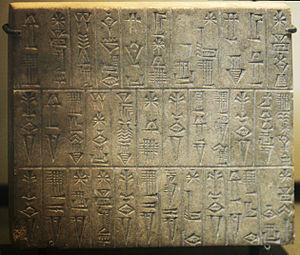
Ur-Bau est un roi de la deuxième dynastie de la cité sumérienne de Lagash, qui a régné vers le XXIIᵉ siècle av. J.-C..
Lagash est une ancienne ville du pays de Sumer, en Basse-Mésopotamie, et un royaume dont elle était au moins à l'origine la capitale. Cette ancienne cité-État comprenait, en plus de la ville éponyme située sur le site actuel d'Al-Hiba, Girsu, ville sainte où se trouve le sanctuaire de la divinité tutélaire du royaume, Ningirsu, et d'où proviennent la plupart des découvertes archéologiques et épigraphiques qui permettent de connaître l'histoire du royaume de Lagash.